Windsor Station (Montreal)

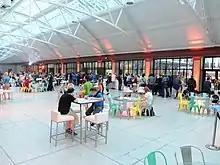
Windsor Station's main concourse as a party venue, August 2017

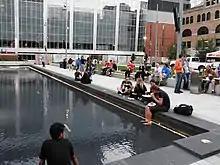
Public park, with Wikipedians

Since 1993, the structure is no longer connected to the rail network. It was sold by CP to Cadillac Fairview in 2009 (thus removing it from the jurisdiction of the "Heritage Railway Stations Protection Act"; consequently, it was classified as a provincial heritage site that same year).